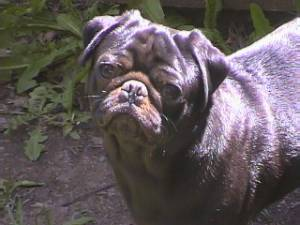
Breed: pug